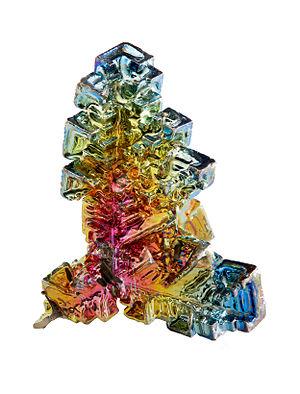
Cristal artificiel de Bismuth métallique. L'irisation est due à une couche très mince d'oxydation. Suomi: Vismutti-alkuaine synteettisesti valmistettuna kiteenä. Pinnalla oleva erittäin ohut oksidikerros kimaltelee sateenkaaren väreissä.